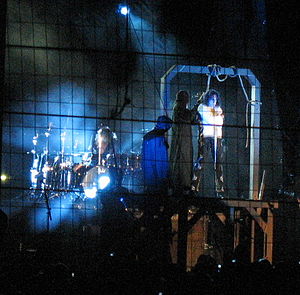
Shock rock
Alice Cooper på scenen i genren Shock rock
Shock rock er rockmusik som anvender flere kneb fra skrækfilmgenren for at skræmme publikum; for eksempel ved at vise henrettelser med makabre og blodige effekter.